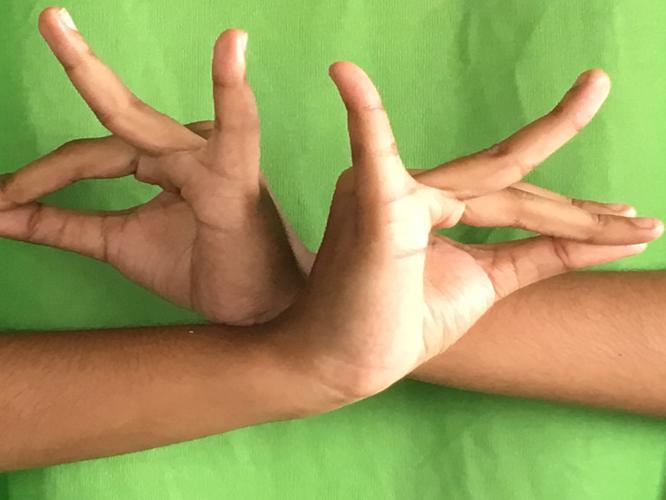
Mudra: Katakavardhana
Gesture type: double_hand